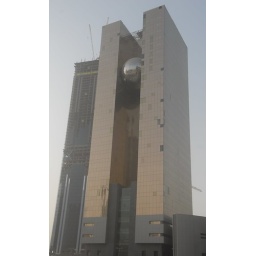
A unique building with a big ball in the middle.